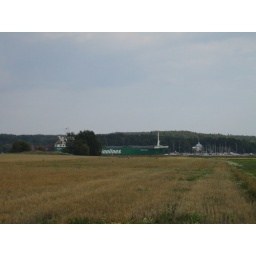
But right off the coast of Ruissalo is the main water thoroughfare in and out of Turku.